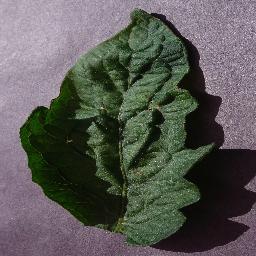
Label: Tomato___Target_Spot